Highway to Hell Tour

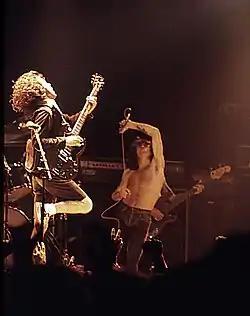
Angus Young (left) and Bon Scott (right) performing at Ulster Hall in Belfast

During the band's tour in the United States, the band attracted capacity crowds, with one venue having to turn away over two thousand fans after being sold out minutes after the box office opened. The band were set to tour in Japan and Australia in early 1980, but the legs were cancelled following the death of vocalist Bon Scott as a result of alcohol poisoning.